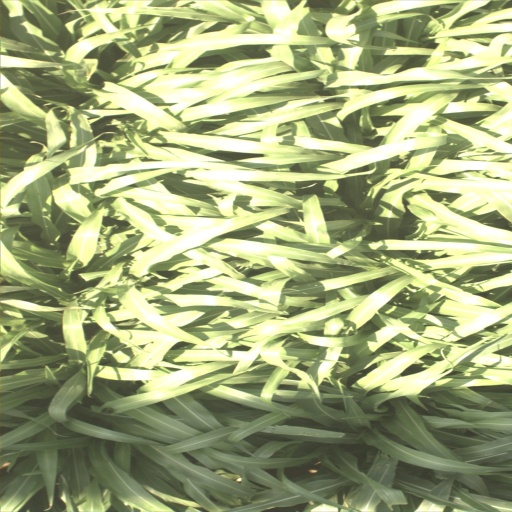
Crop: sorghum